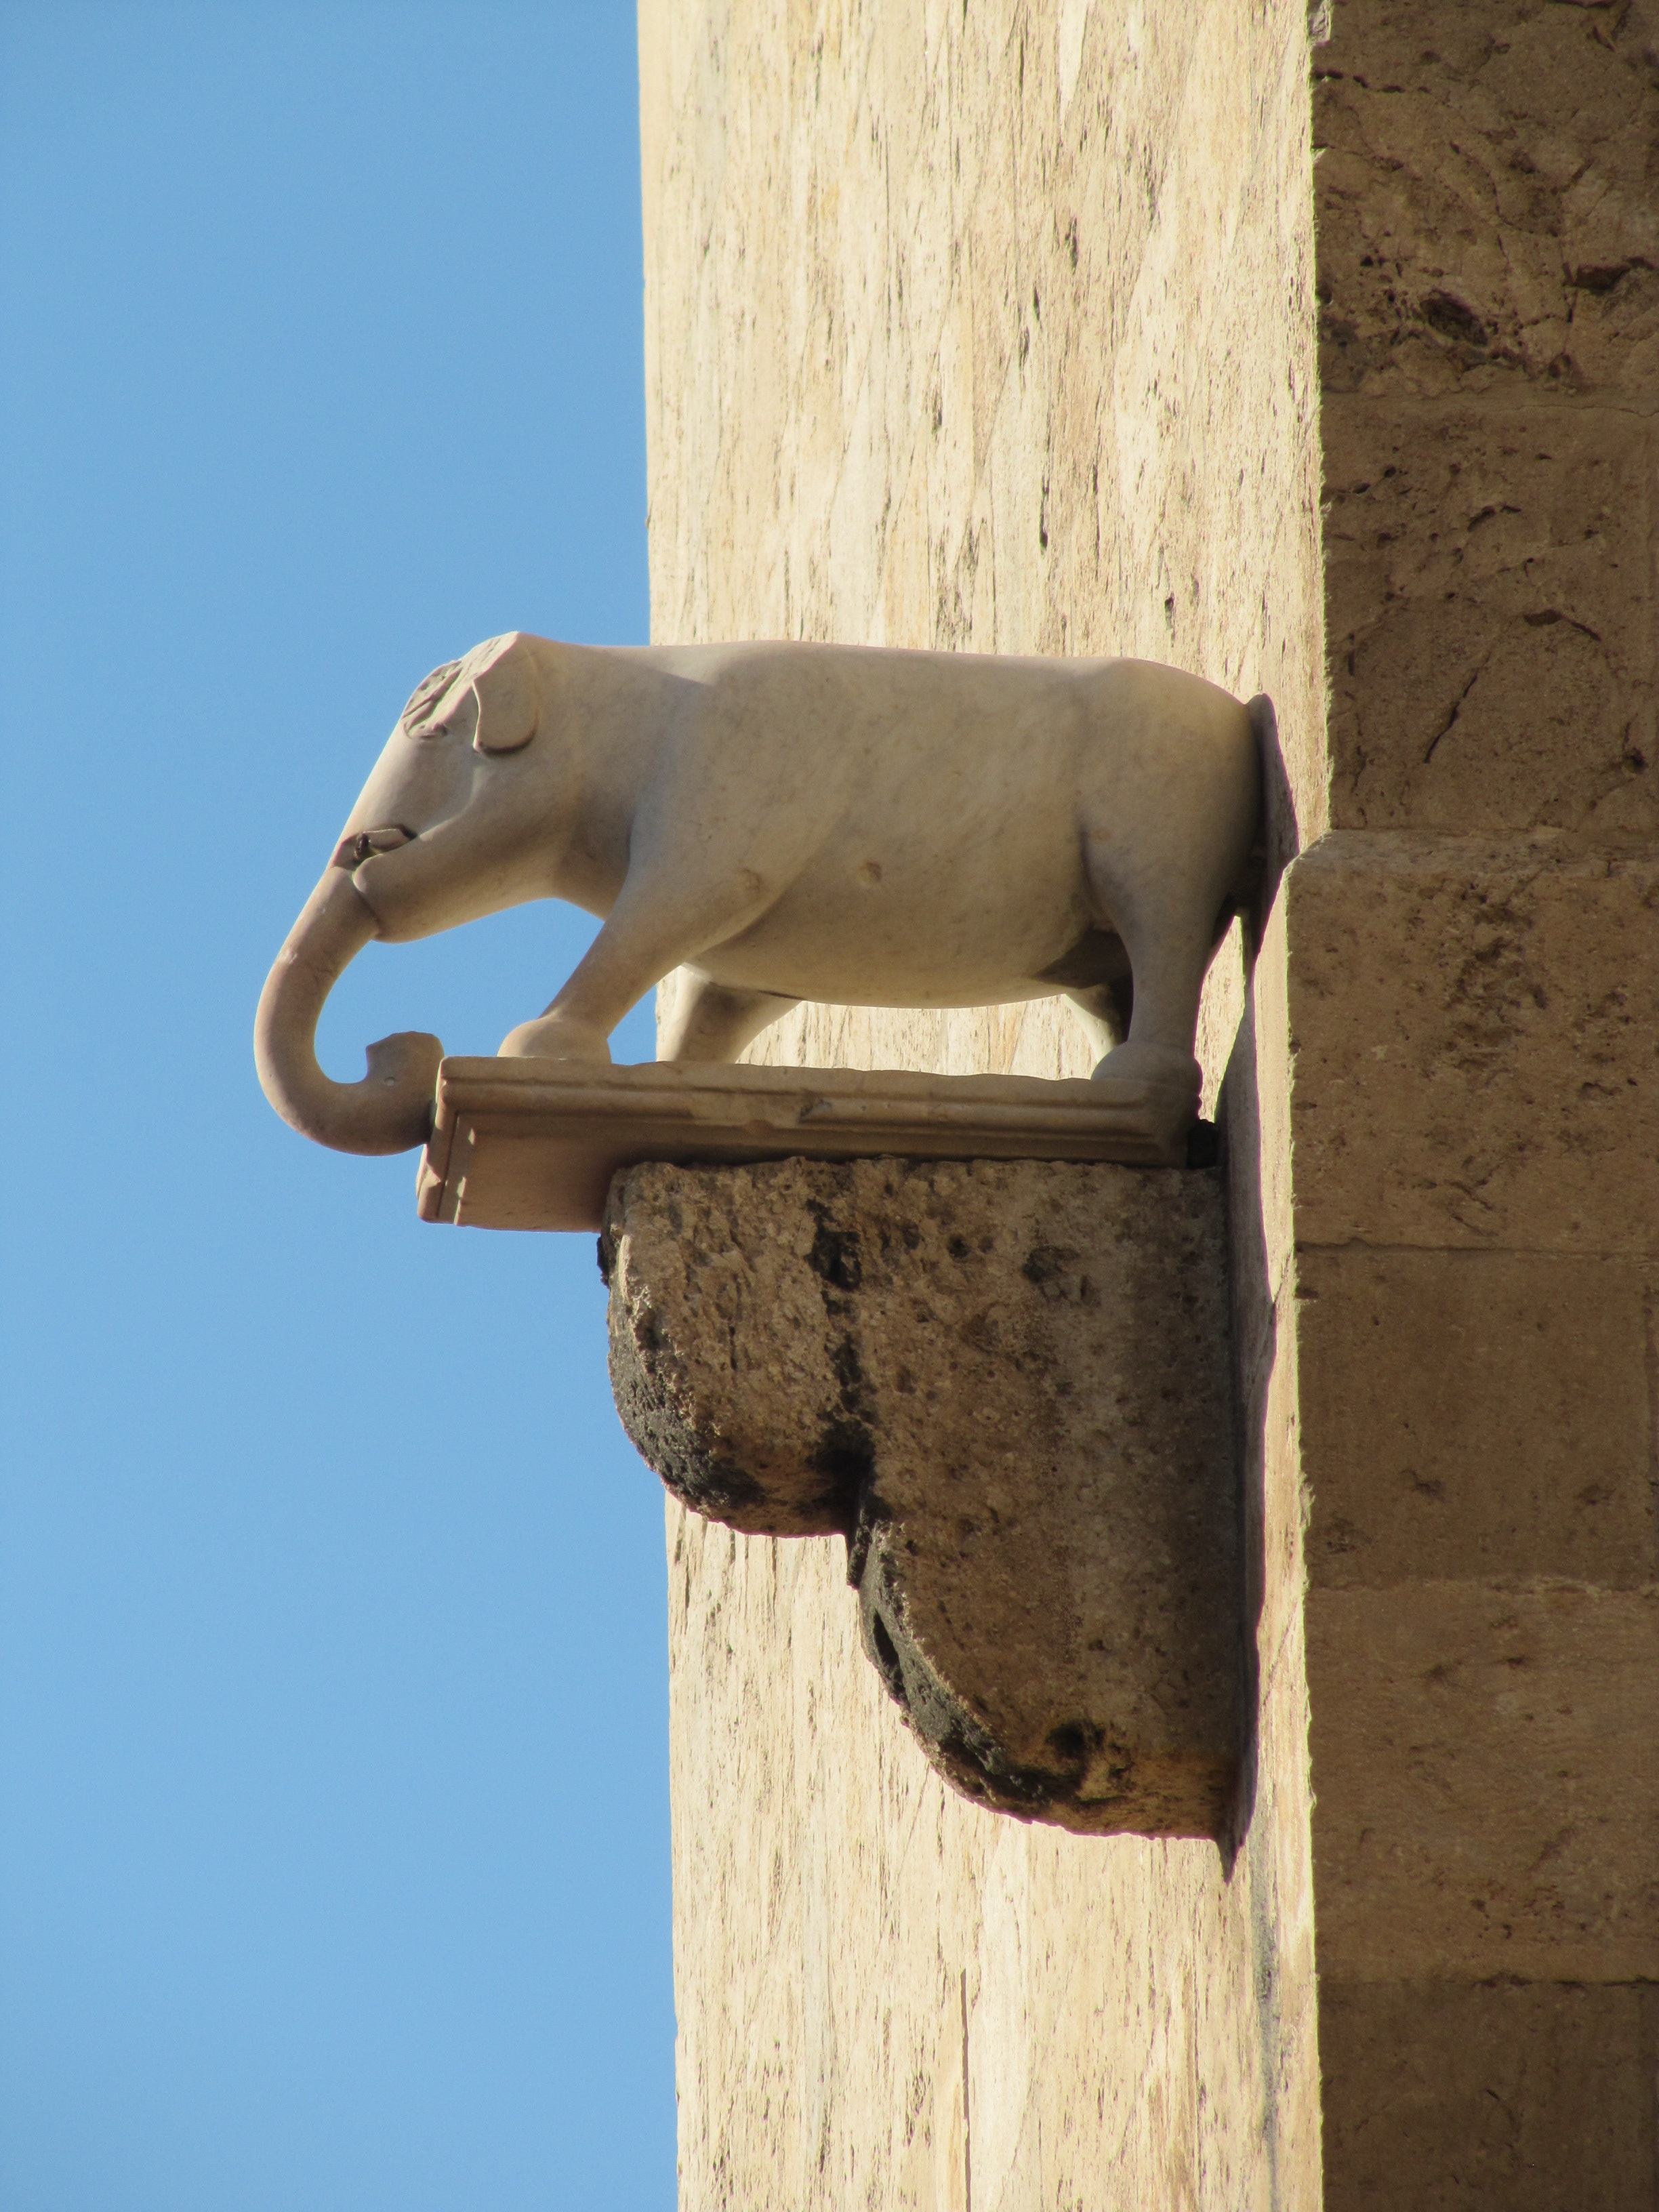
wood, facade, elephant, sculpture, figure, temple, carving, sardinia, cagliari, elephant tower